Pola Negri

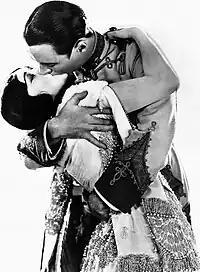
Negri and Rod La Rocque in a publicity portrait for "Forbidden Paradise" (1924)

Negri ended up becoming one of the most popular Hollywood actresses of the era, and certainly the richest woman of the film industry at the time, living in a mansion in Los Angeles modeled after the White House. While in Hollywood, she started several ladies' fashion trends, some of which are still fashion staples today, including red painted toenails, fur boots, and turbans. Negri was a frequent photography subject of Hollywood portrait photographer Eugene Robert Richee, and several photographs of her were taken during this period.